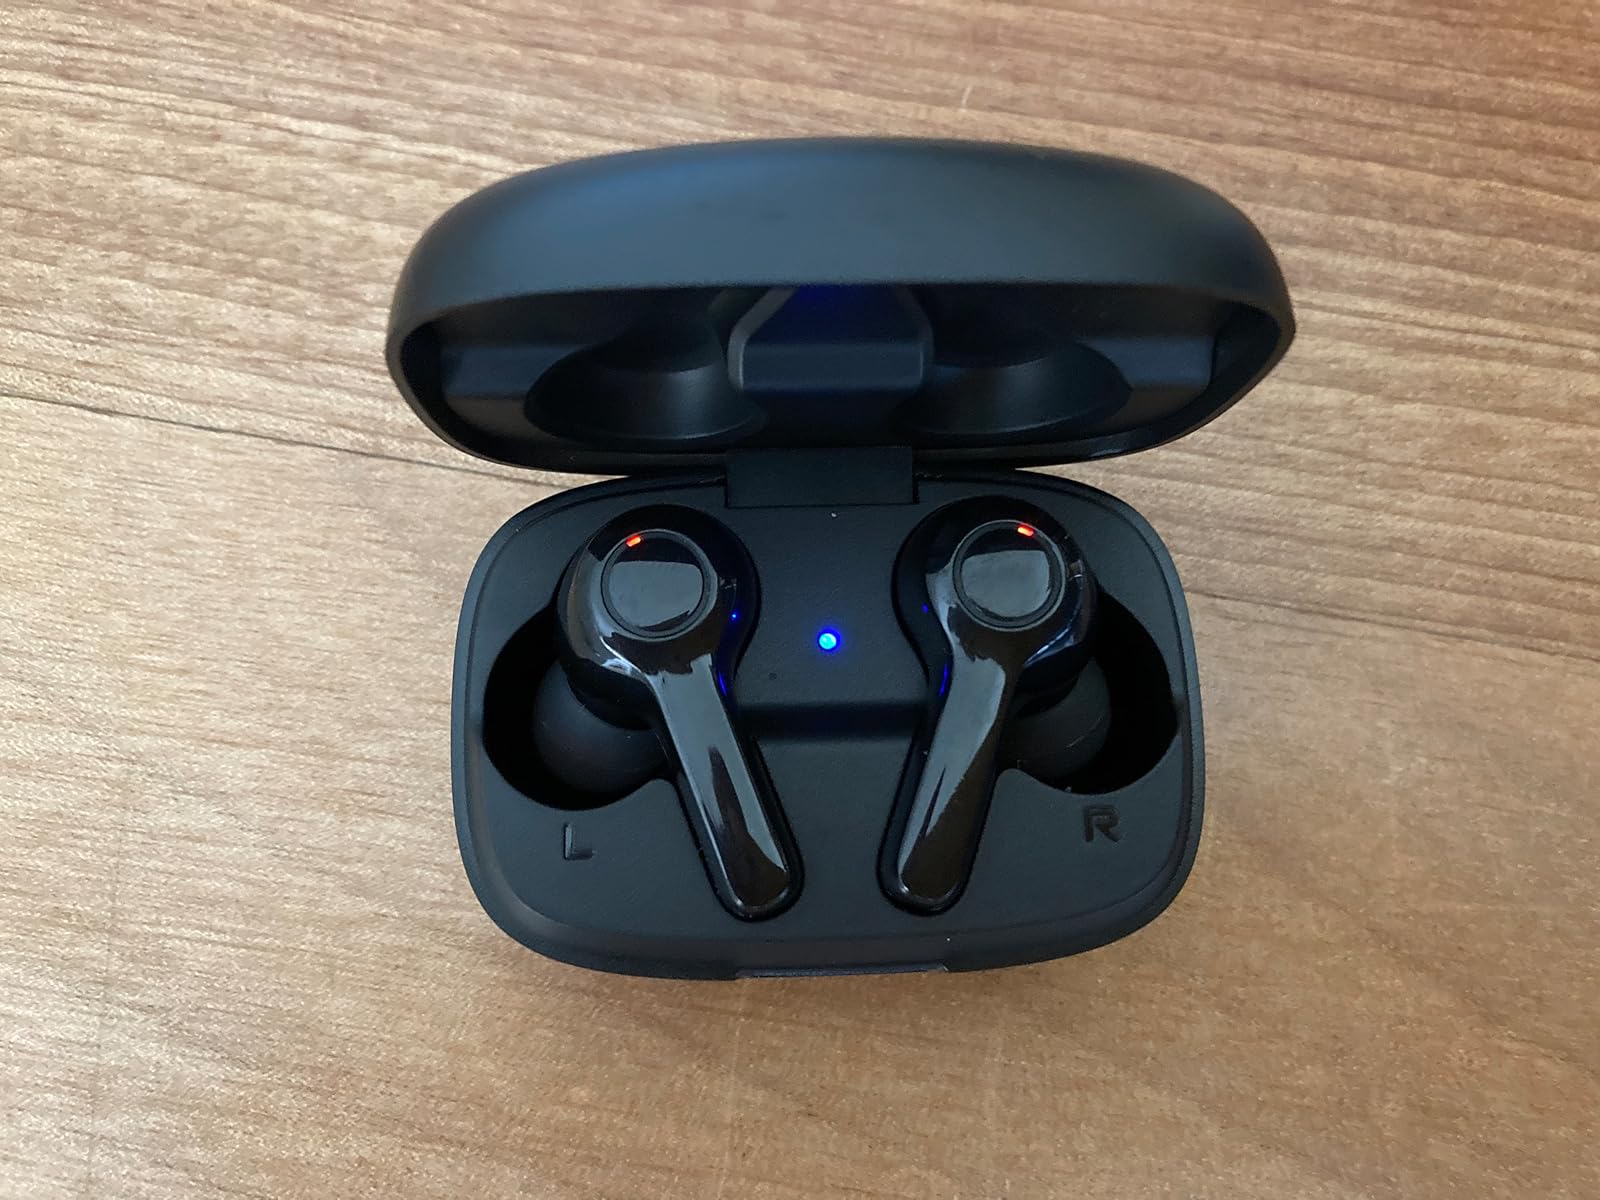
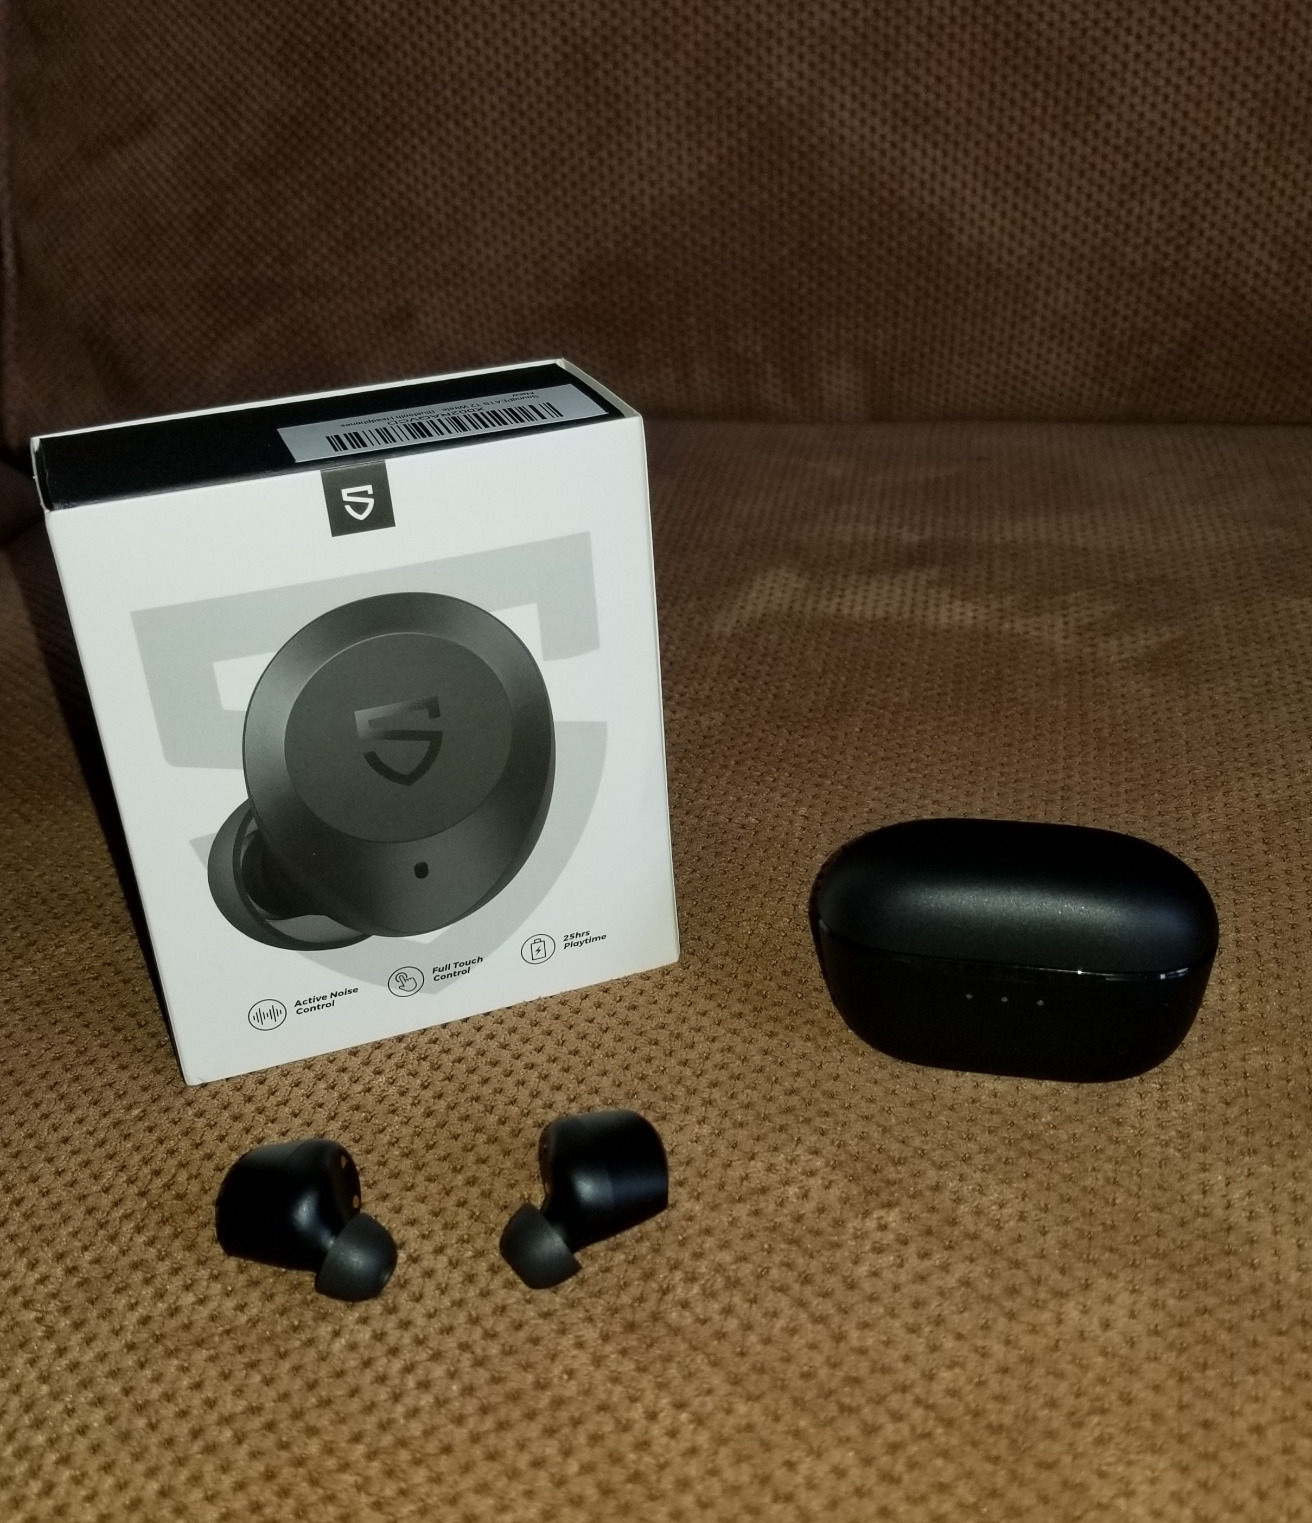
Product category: earbuds
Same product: no